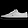
Label: Sneaker